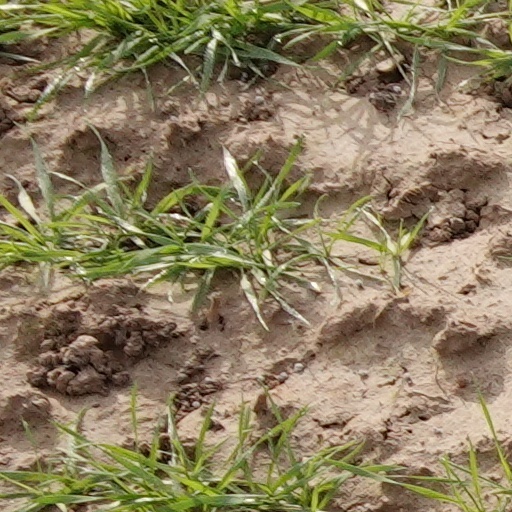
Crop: wheat